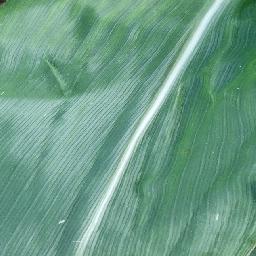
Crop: corn
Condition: (maize)_healthy